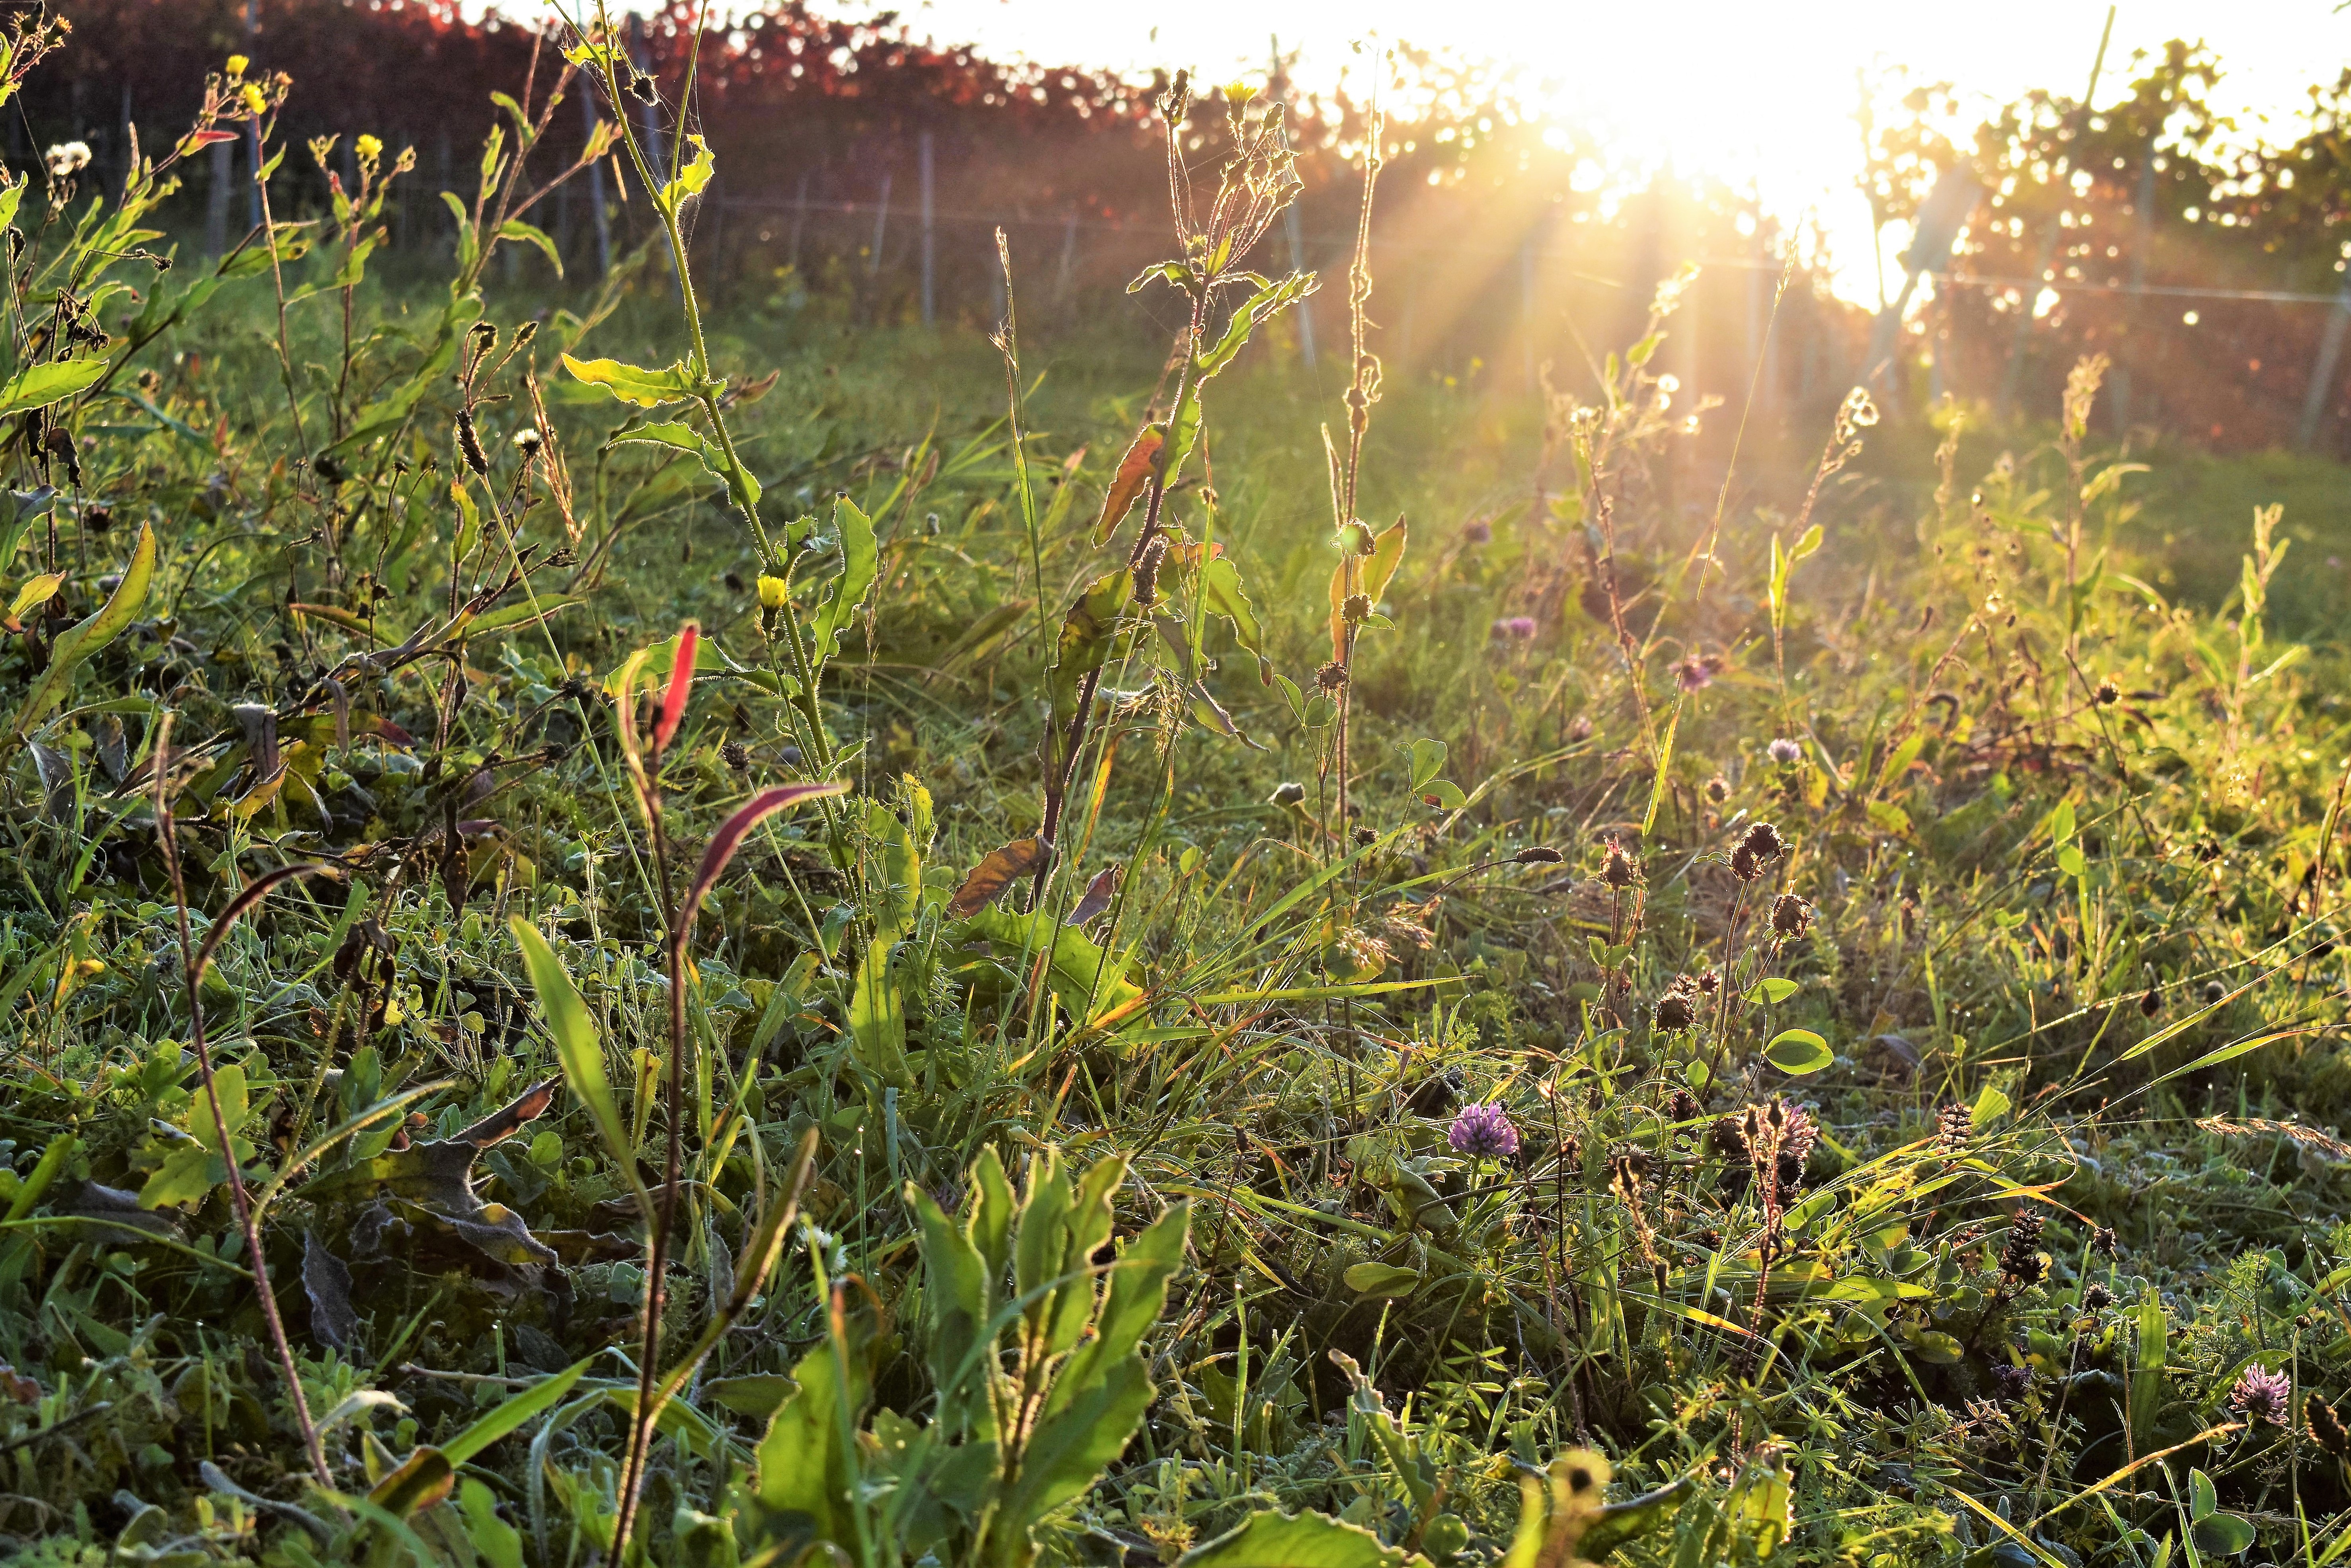
landscape, tree, nature, forest, grass, plant, field, lawn, meadow, prairie, sunlight, leaf, flower, wildlife, green, jungle, autumn, soil, botany, garden, flora, wildflower, flowers, vegetation, shrub, rainforest, wetland, woodland, habitat, grasses, wild plants, natural environment, grass family